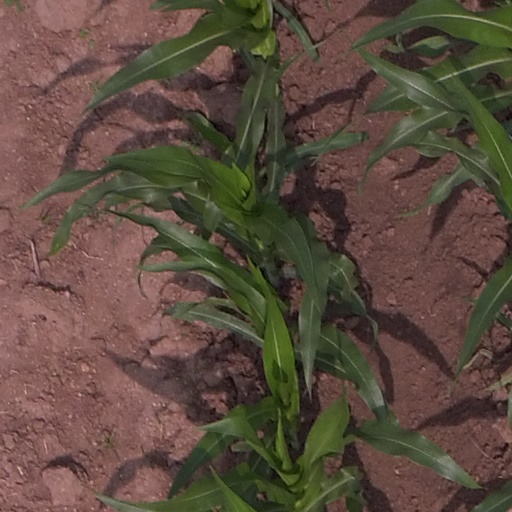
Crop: maize; corn